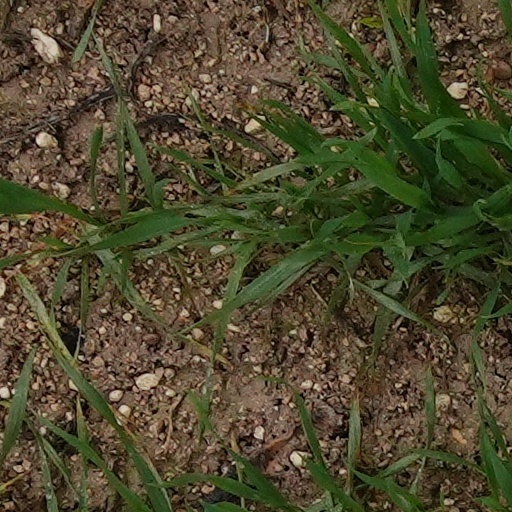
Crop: wheat